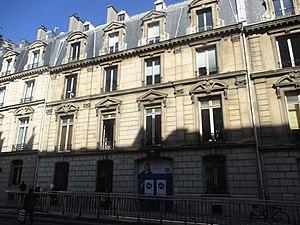
32 rue François-Ier, Paris VIIIe
La famille Thomas de Pange olim Thomas est une famille de la noblesse française subsistante originaire de Lorraine et anoblie en 1626 par le duc de Lorraine.
Pange est une commune française du département de la Moselle.